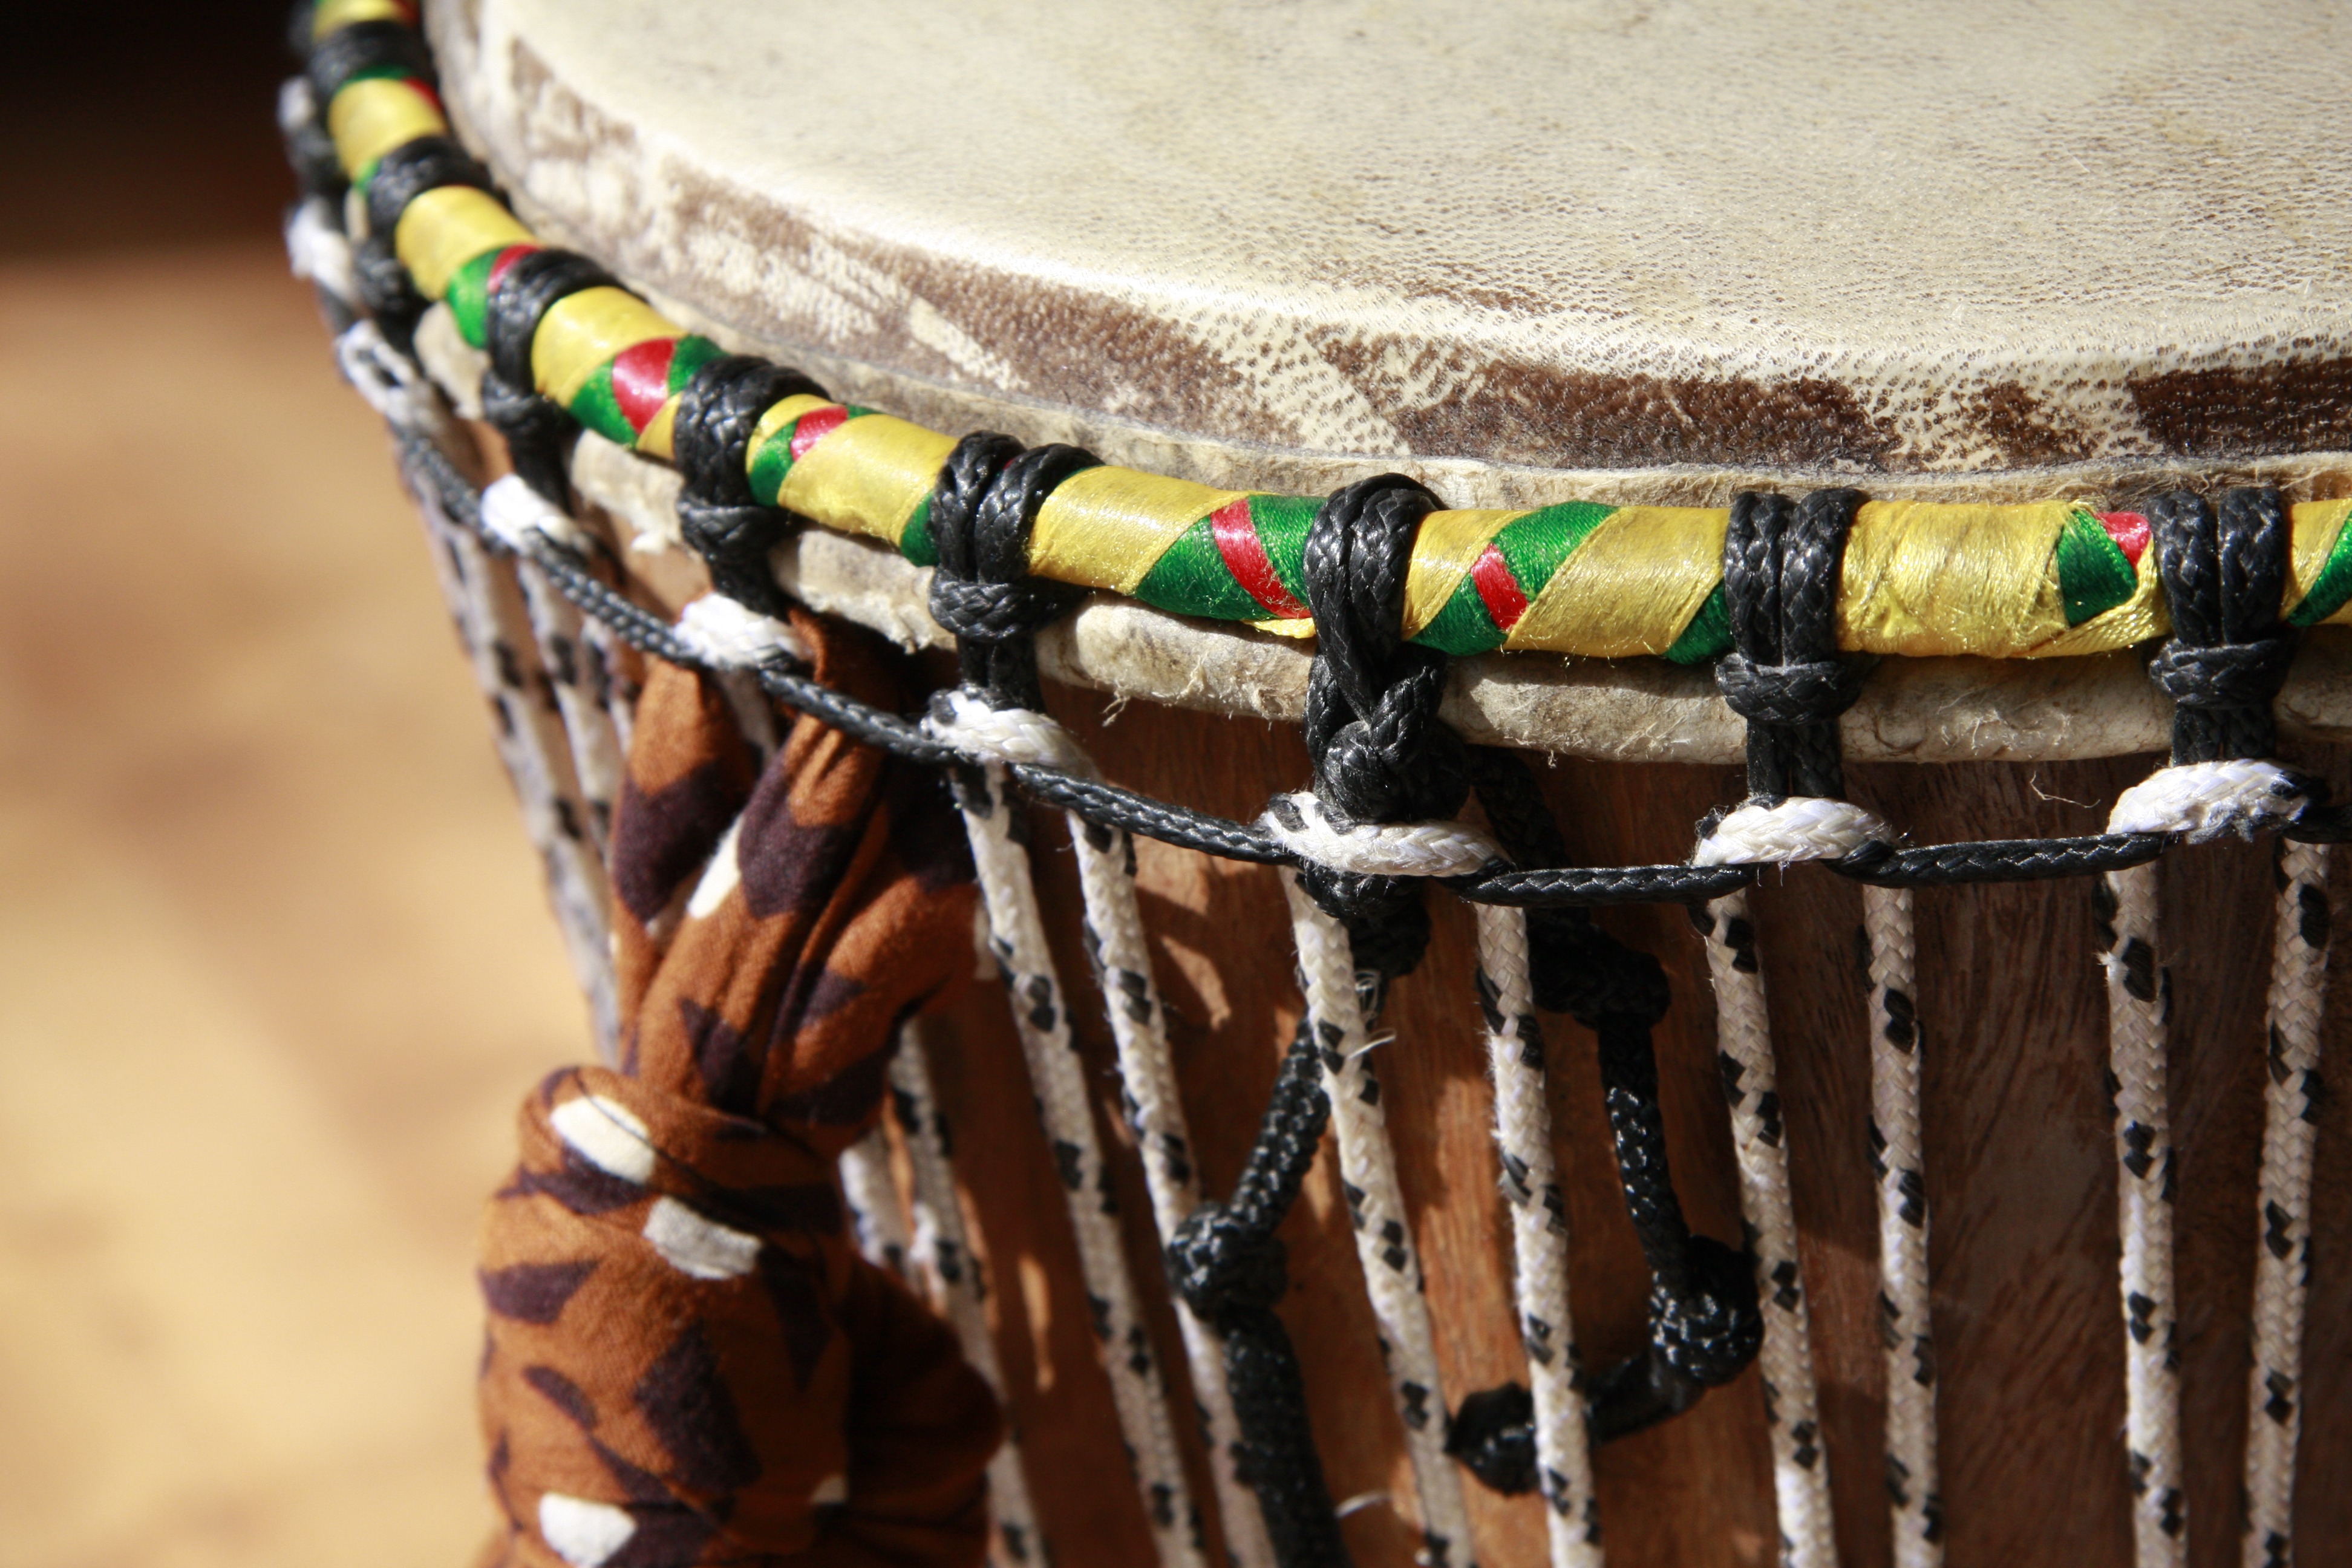
music, wood, musician, drum, musical instrument, percussion, bracelet, jewellery, sound, drums, drummer, percussion instrument, man made object, fashion accessory, skin head percussion instrument, hand drum